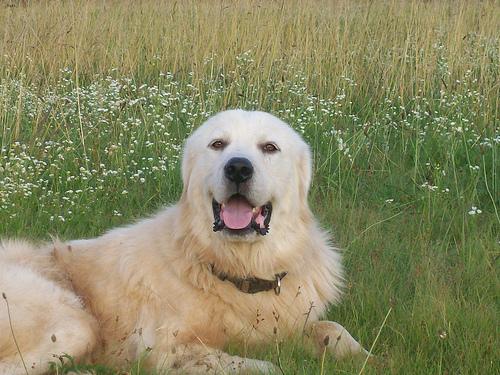
Breed: great pyrenees